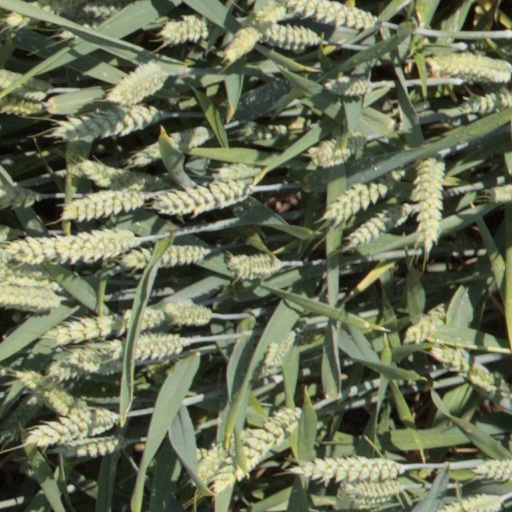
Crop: wheat